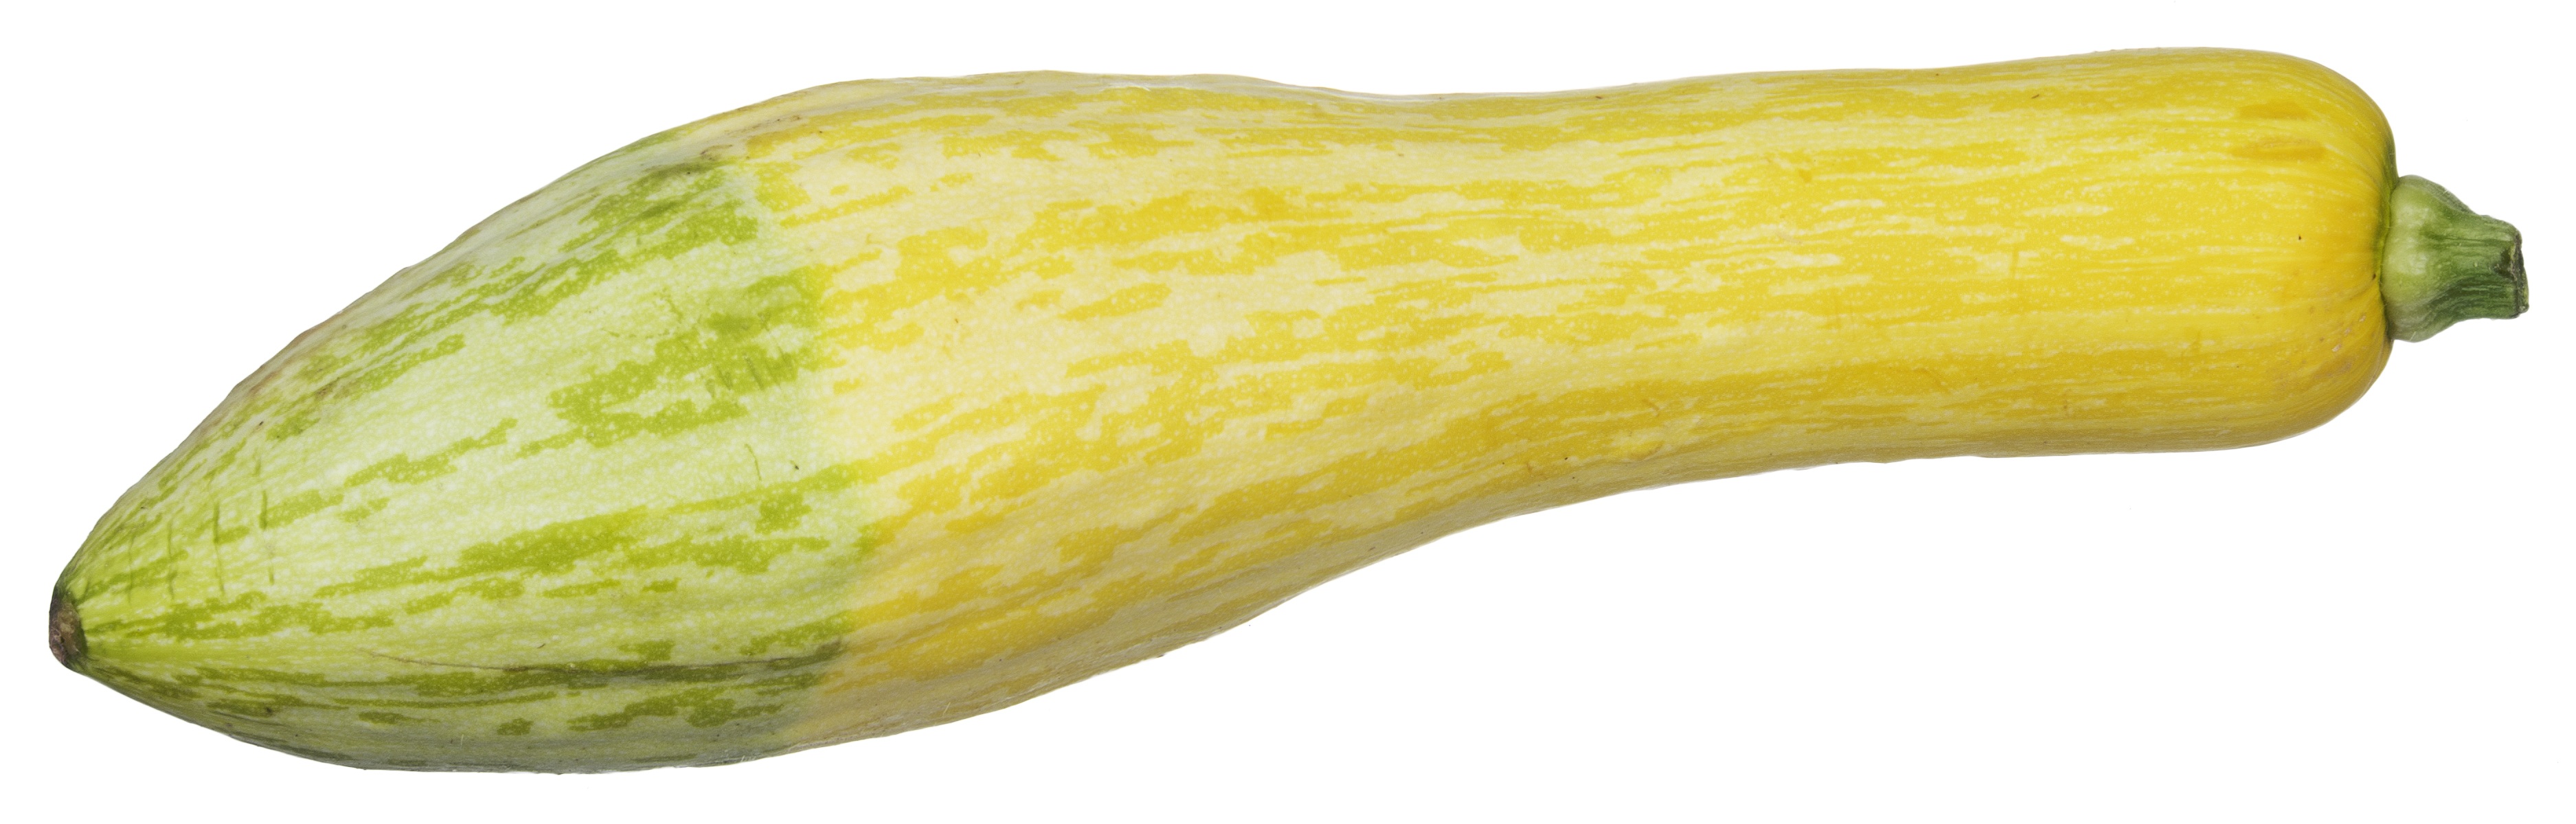
plant, fruit, food, cooking, produce, vegetable, yellow, banana, healthy, eat, squash, gourd, vegetables, diet, vitamins, citron, ingredients, cucurbita, honeydew, flowering plant, winter squash, land plant, cucumber gourd and melon family, banana family, summer squash